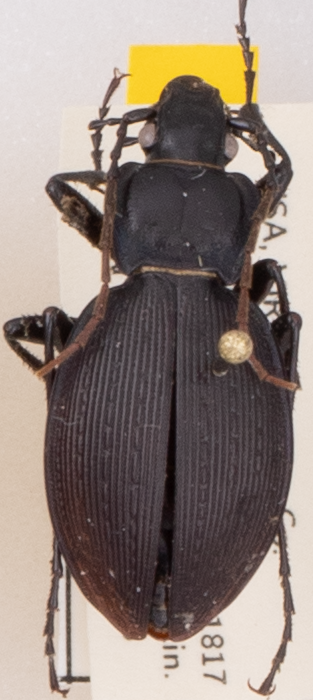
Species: Carabus goryi
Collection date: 2019-06-18
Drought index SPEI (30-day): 0.36
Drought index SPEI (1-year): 2.09
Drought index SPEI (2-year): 2.09